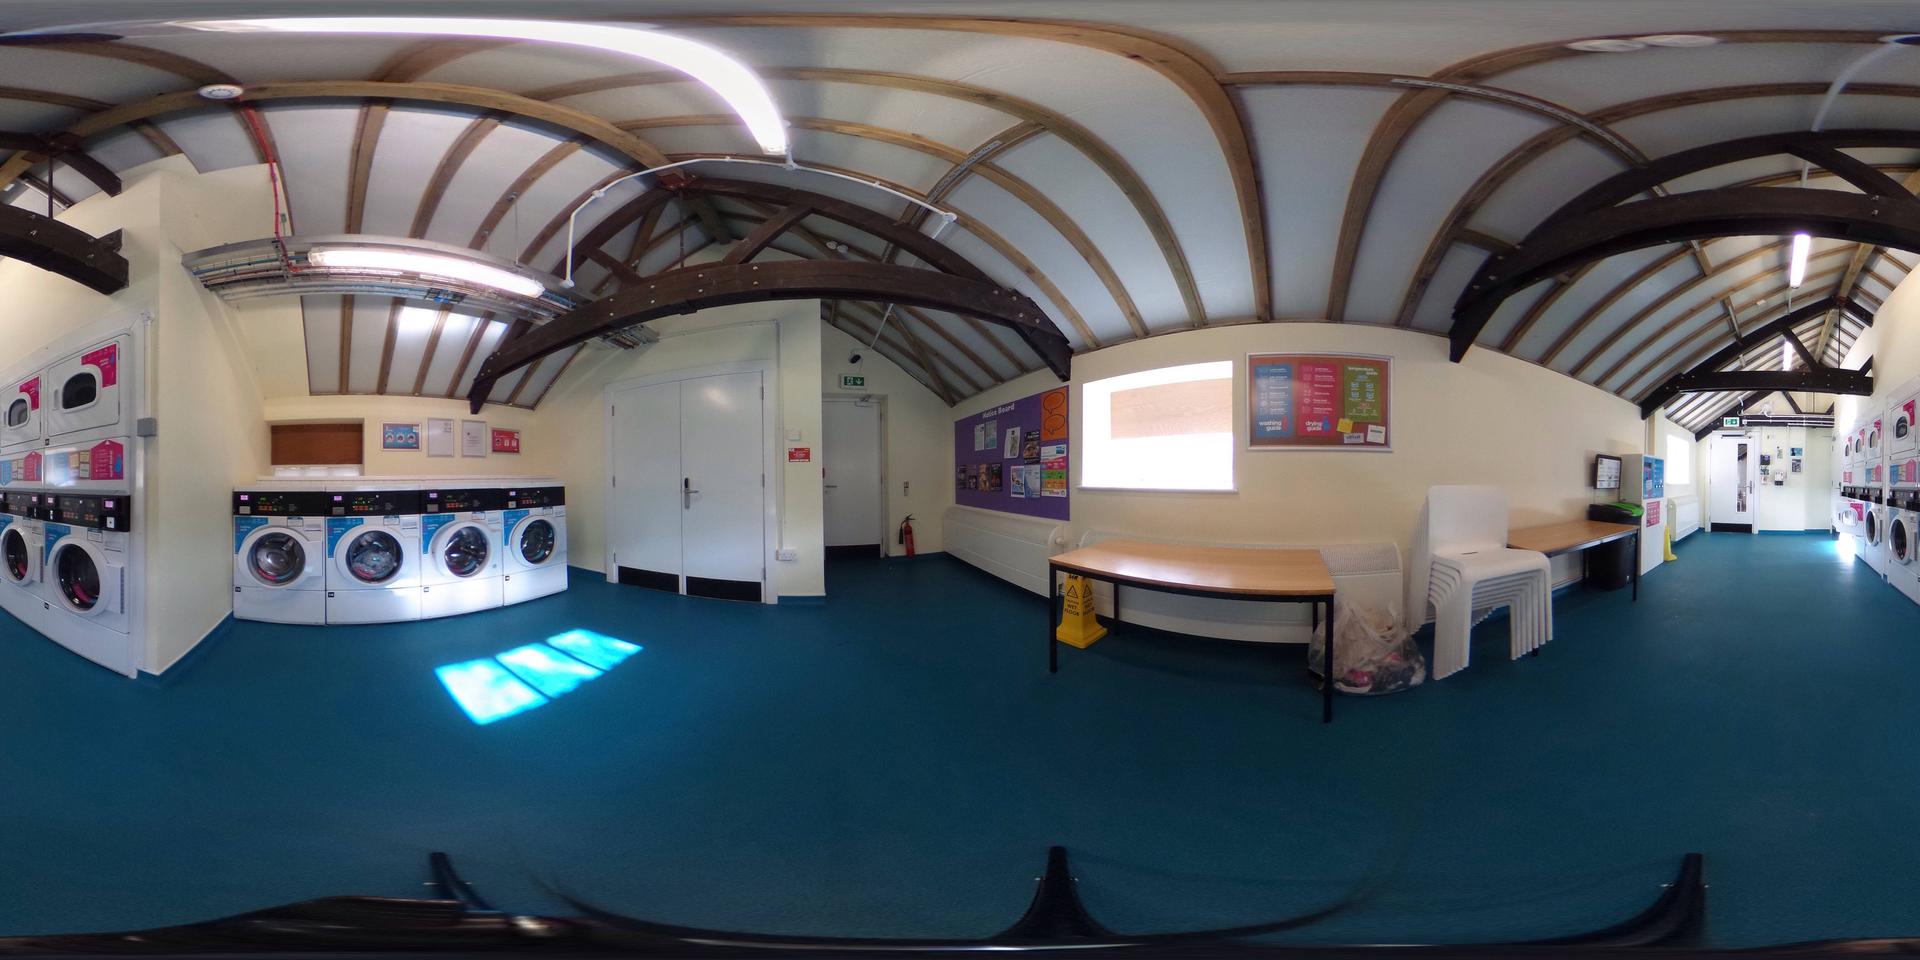
Referred object: Wooden table below the window

Referred object: the row of front-loading washers opposite the wooden table